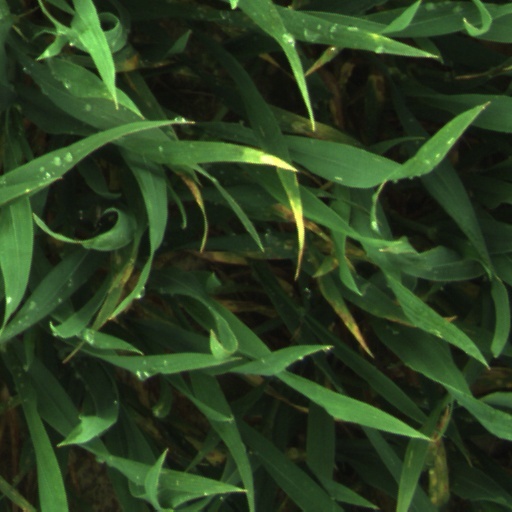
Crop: wheat